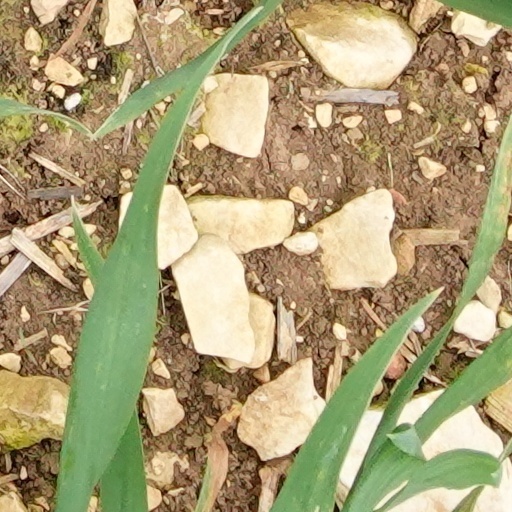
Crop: wheat